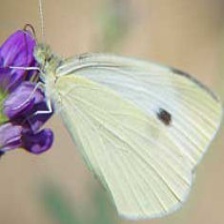
Species: CABBAGE WHITE
Butterfly family (ImageNet category): cabbage_butterfly